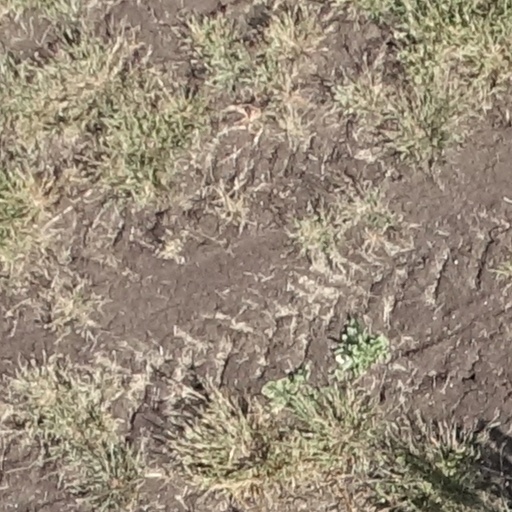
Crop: sorghum